Washington Heights, Manhattan

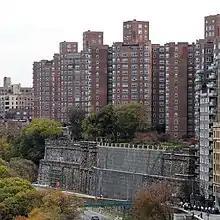
Castle Village, like other buildings in Hudson Heights, switched from rental occupation to co-op ownership in the 1980s.

In the 1980s and early 1990s, Washington Heights was severely affected by the crack-cocaine epidemic, as was the rest of New York City. Washington Heights had become one of the largest drug distribution centers in the Northeastern United States, bringing a negative reputation to Dominican Americans as a group. Then-U.S. Attorney Rudy Giuliani and Senator Alphonse D'Amato chose the corner of 160th Street and Broadway for their widely publicized undercover crack purchase, and in 1989, "The New York Times" called the neighborhood "the crack capital of America". By 1990, crack's impact on crime was evident: 103 murders were committed in the 34th Precinct that year, along with 1,130 felony assaults, 1,919 robberies, and 2,647 burglaries.